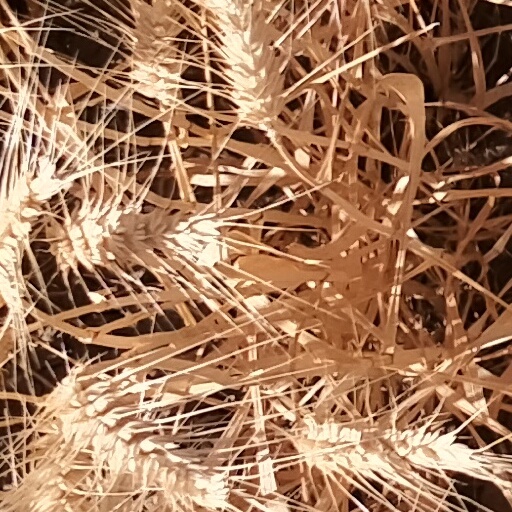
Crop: wheat